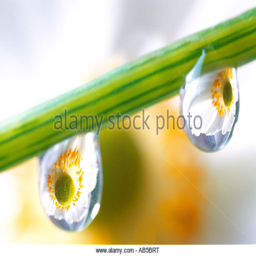
close up of droplets of water projecting an image of a flower from behind